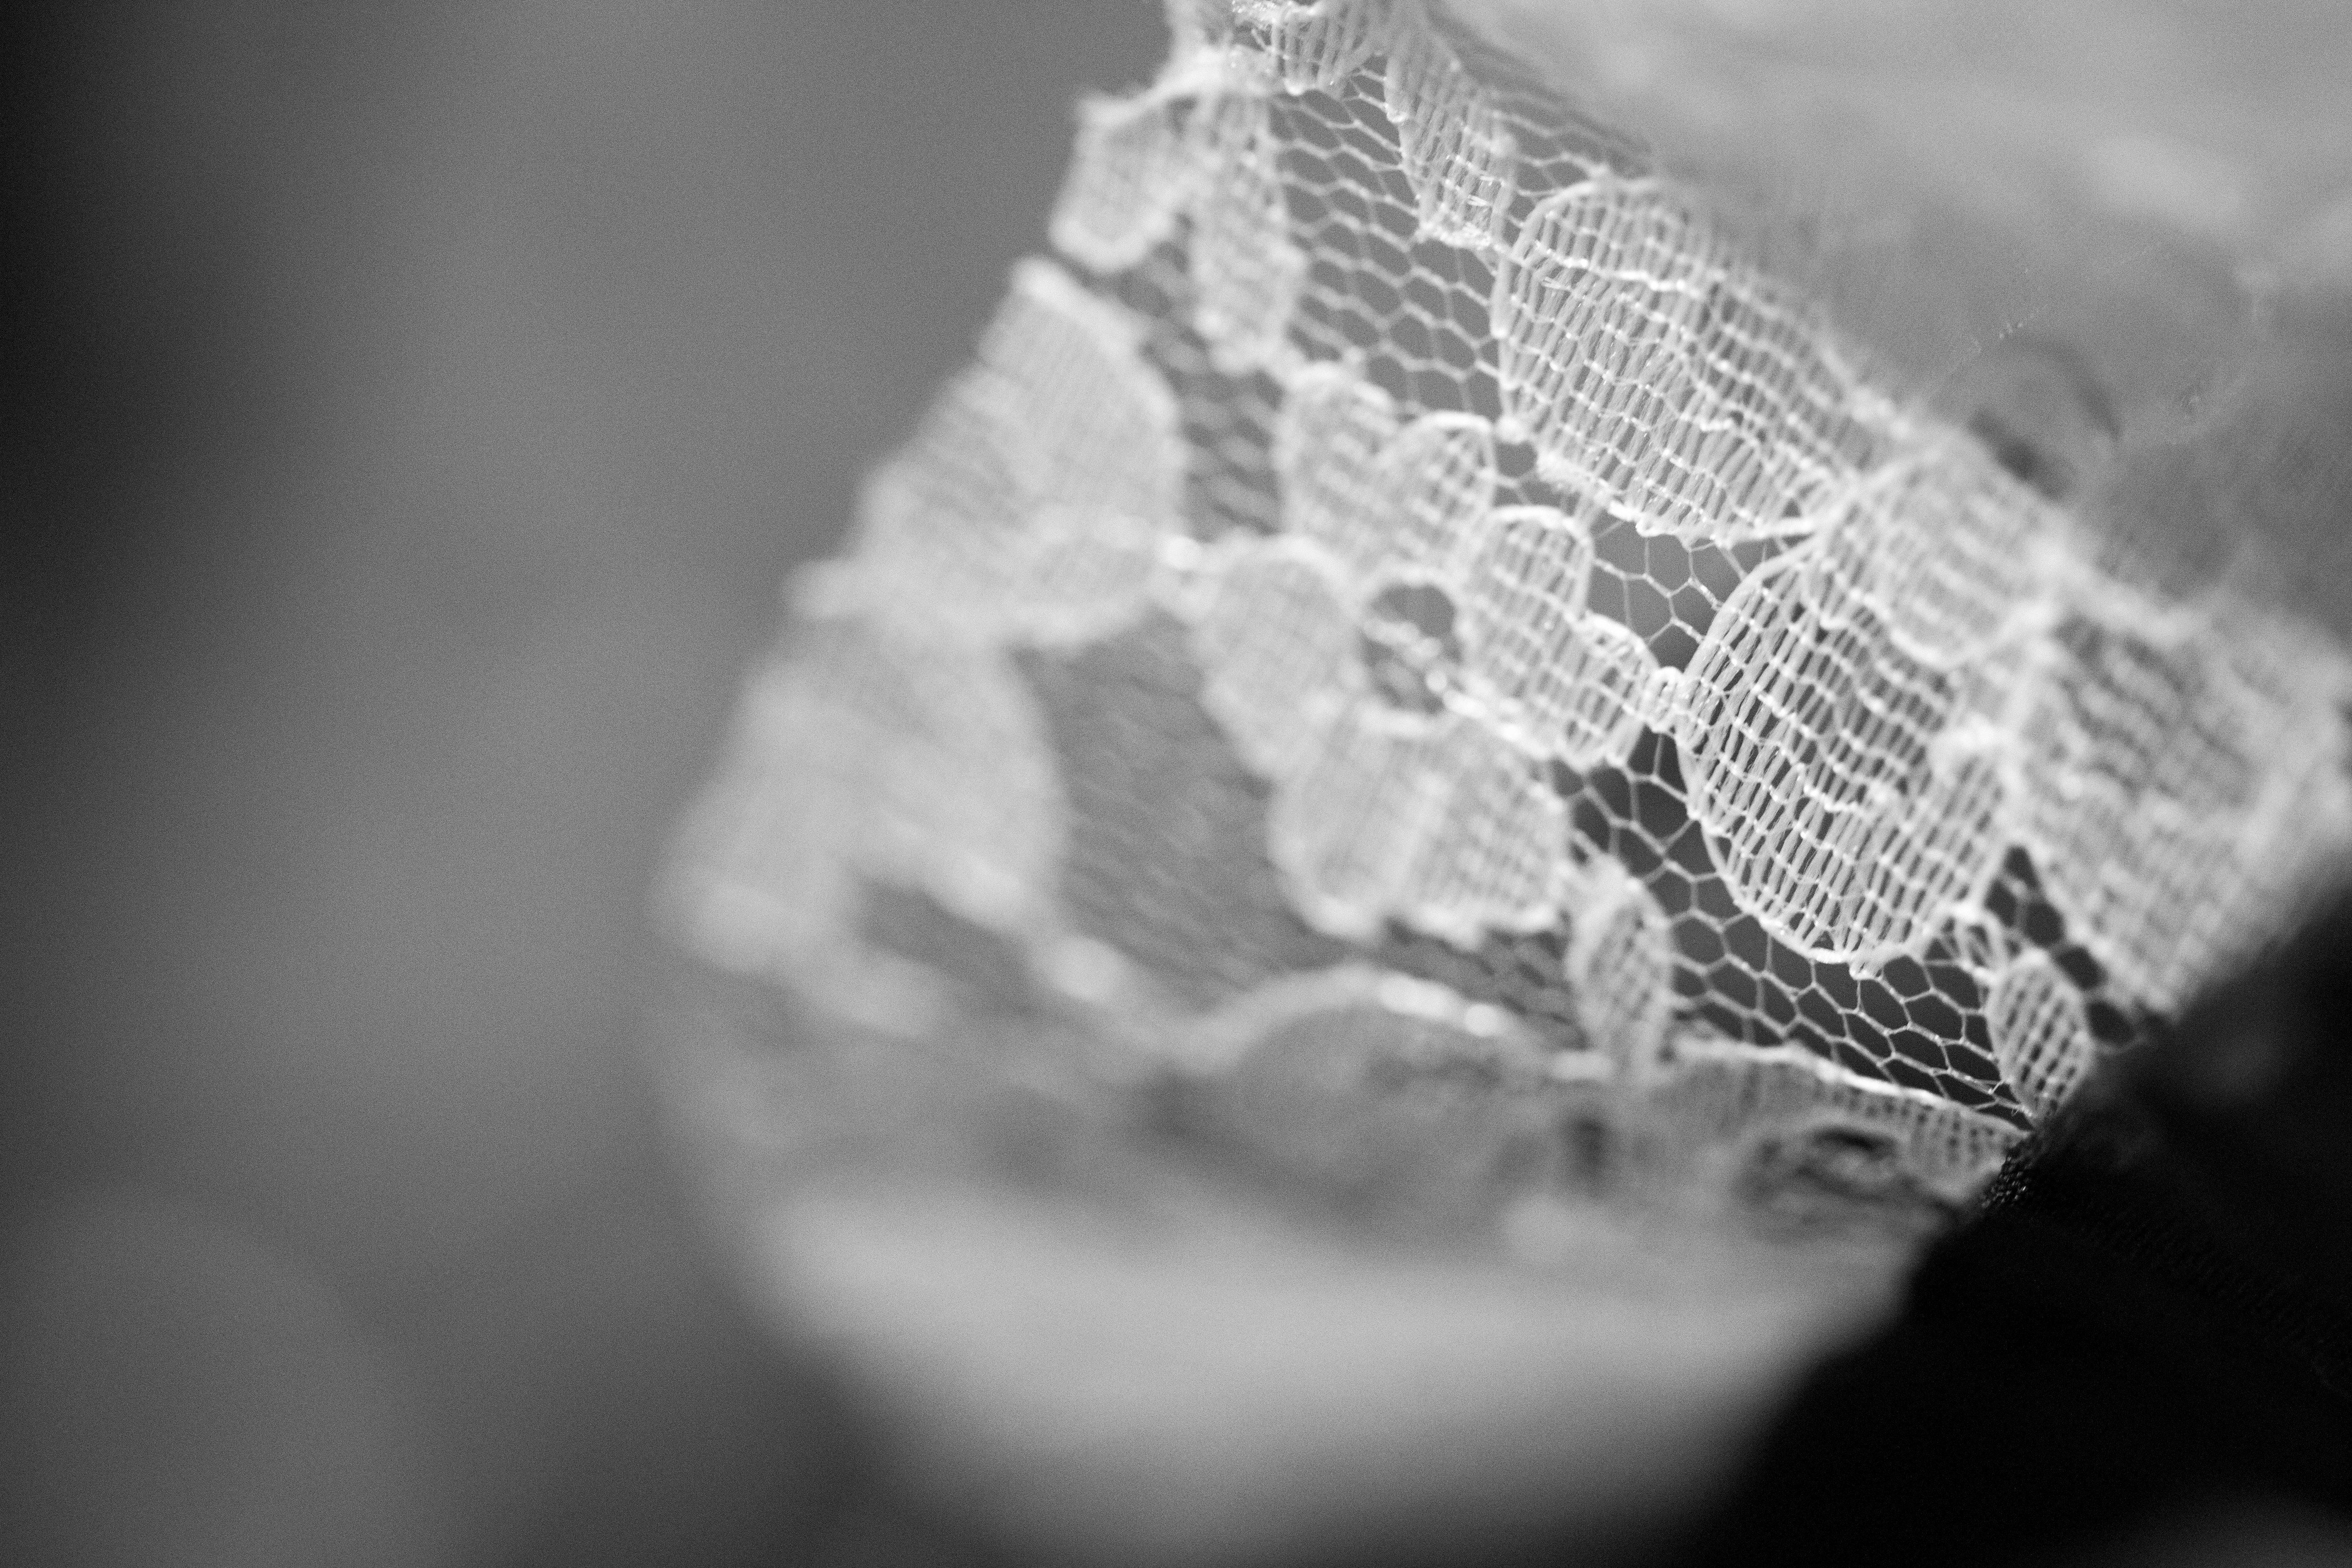
hand, water, black and white, white, photography, leaf, black, monochrome, close up, shape, macro photography, monochrome photography